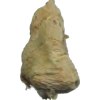
Label: ginger